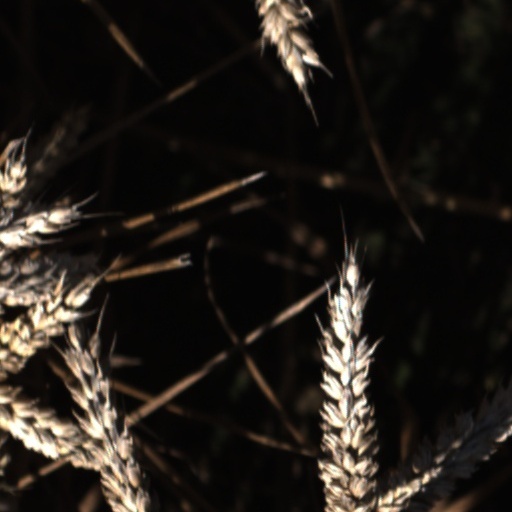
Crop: wheat